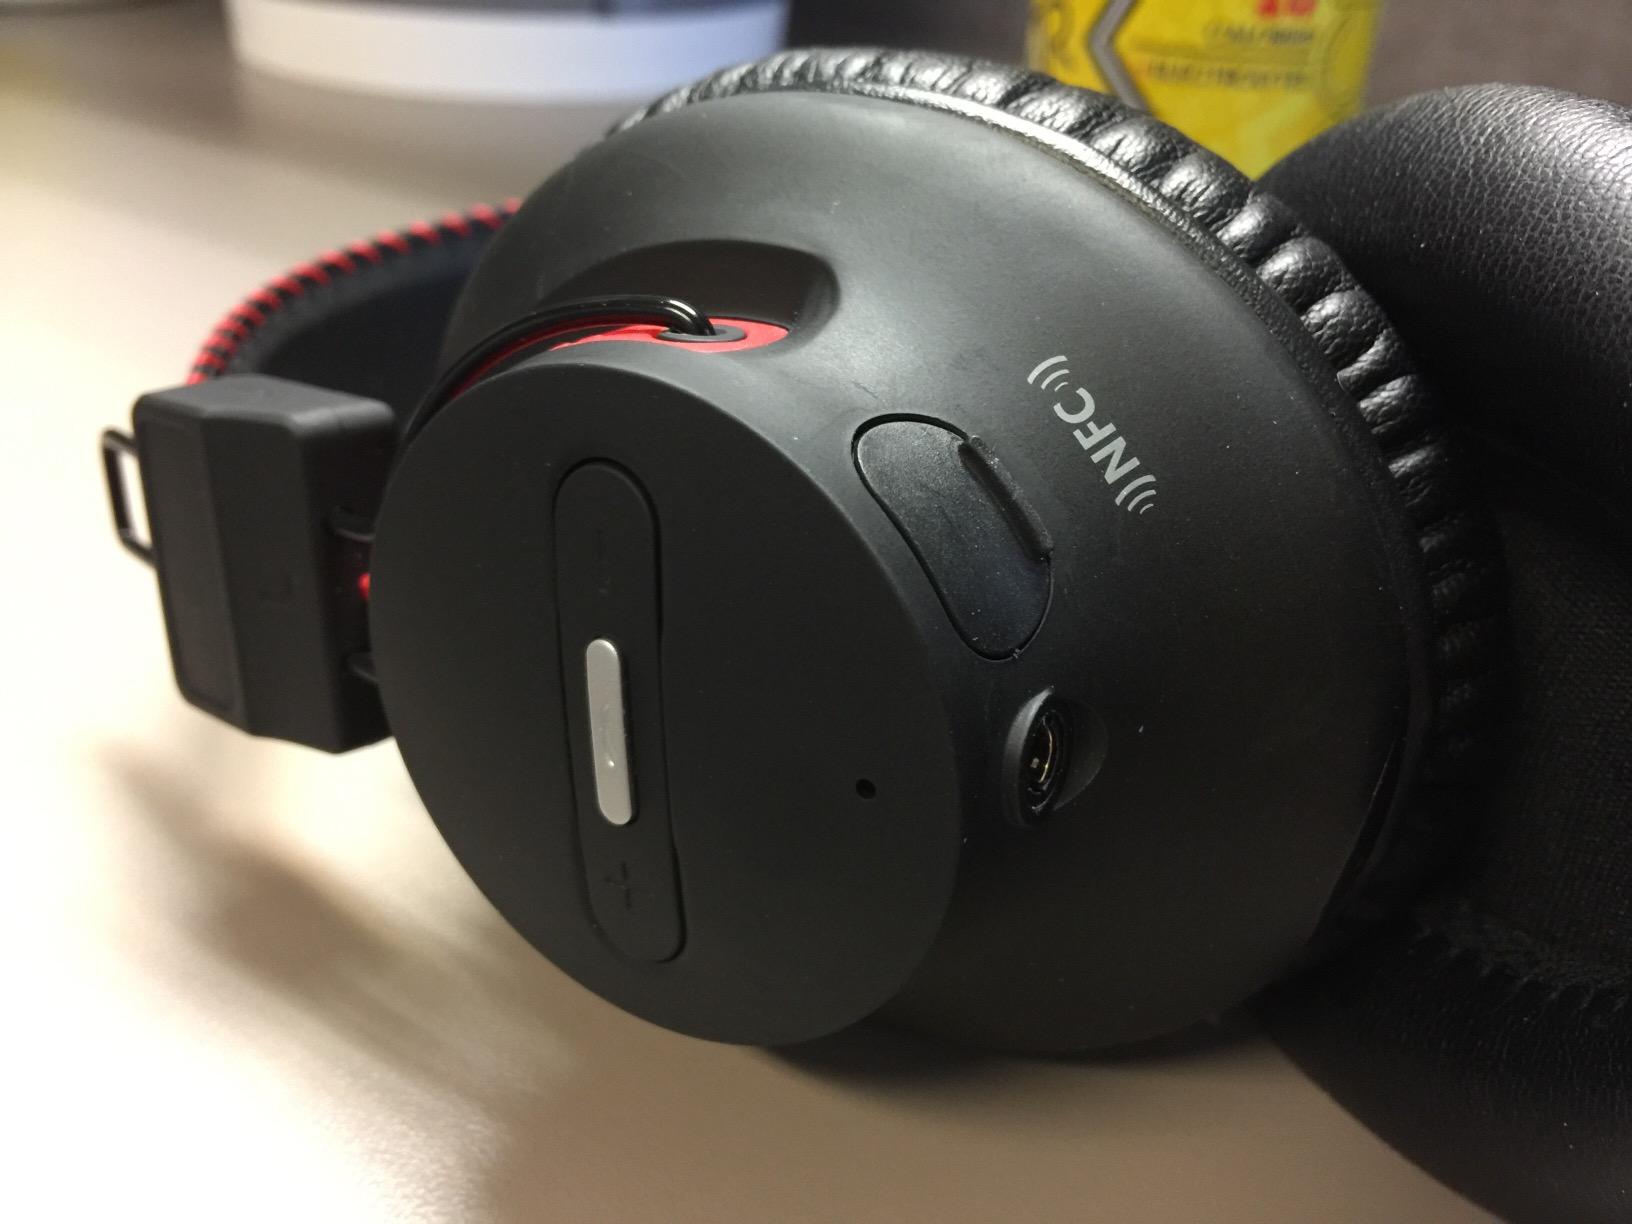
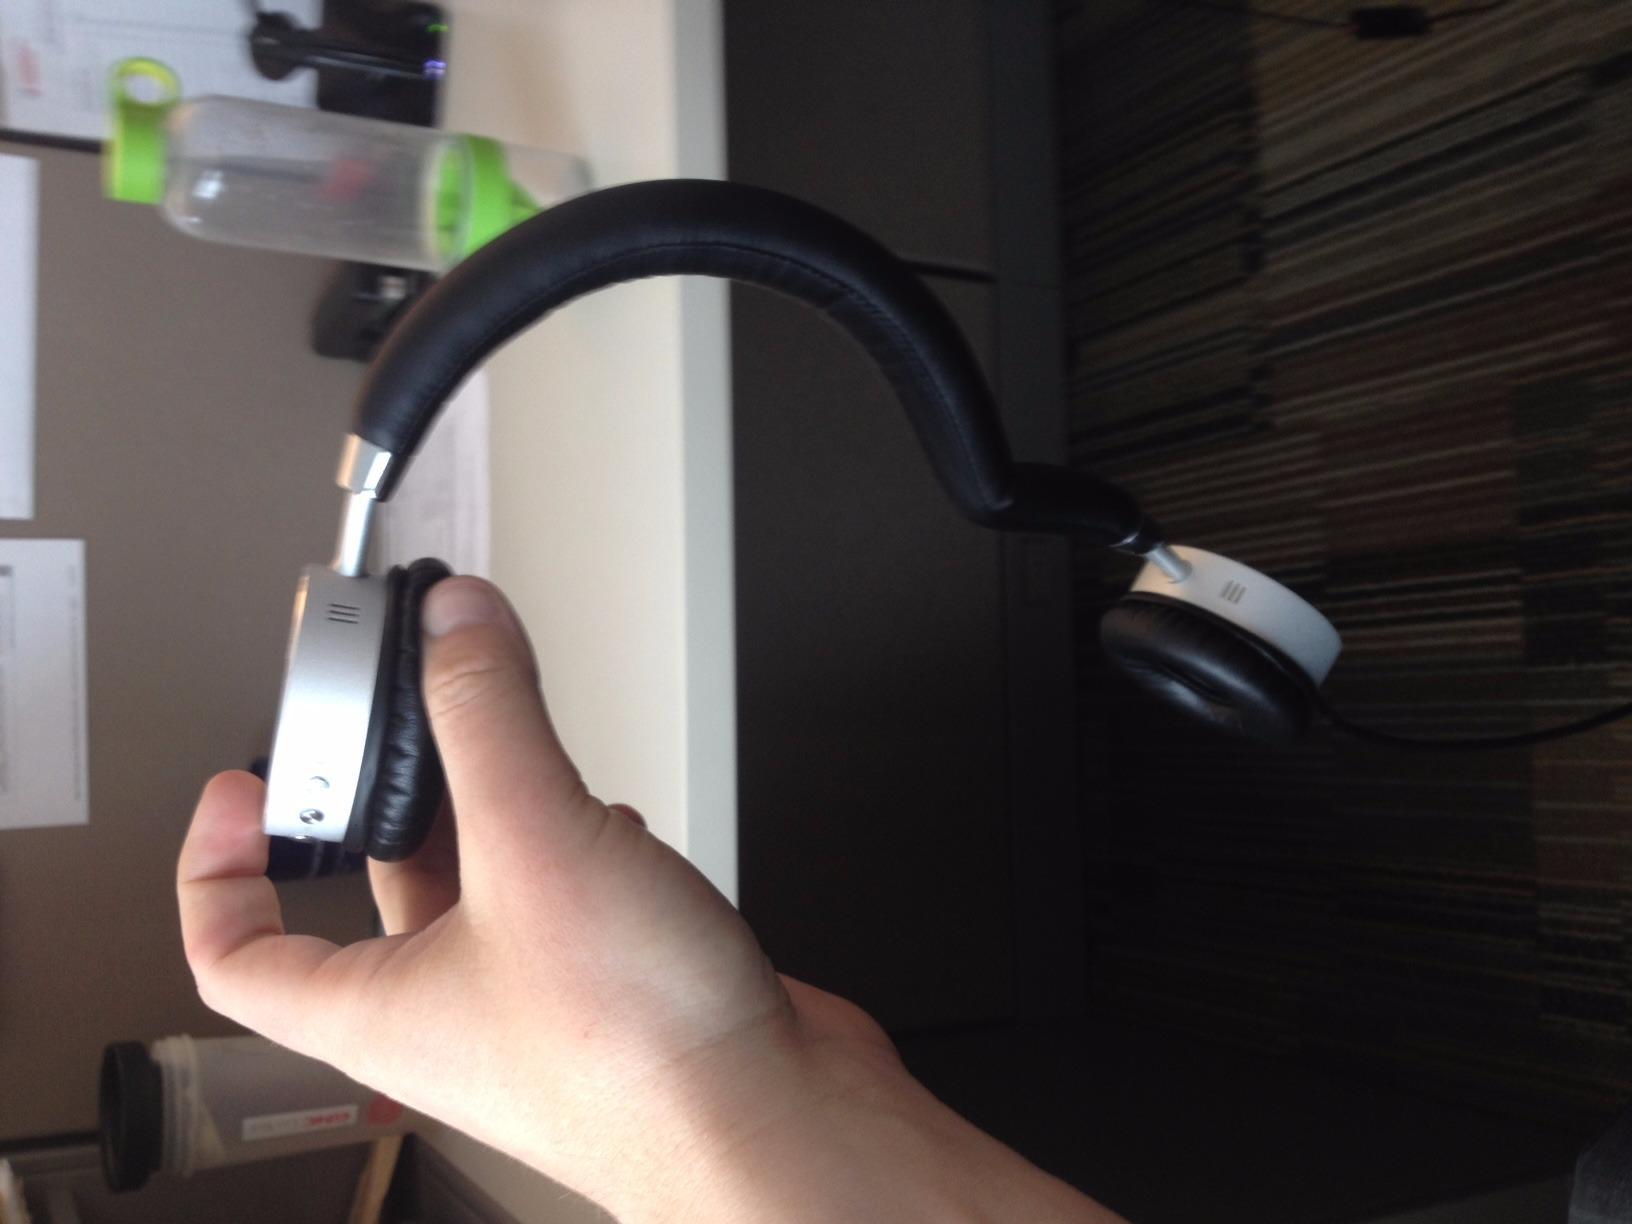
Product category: headphones
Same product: no